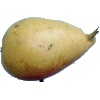
Label: Pear 2